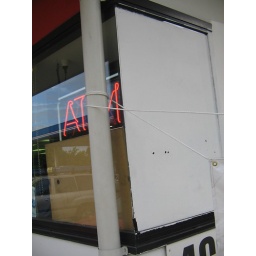
wall and window painted on, in an unproffesional way